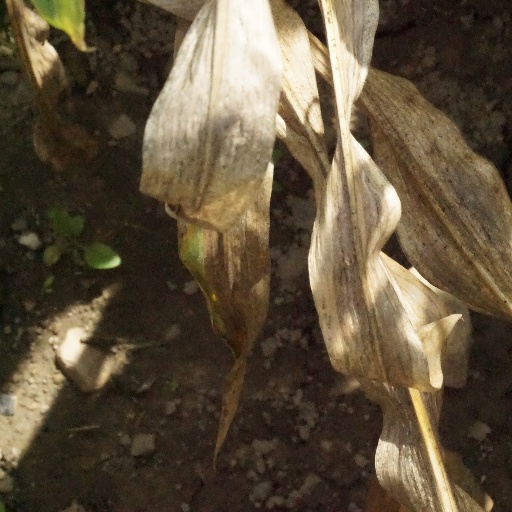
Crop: maize; corn